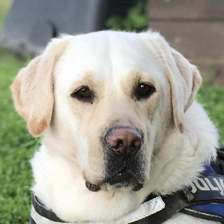
Label: animals